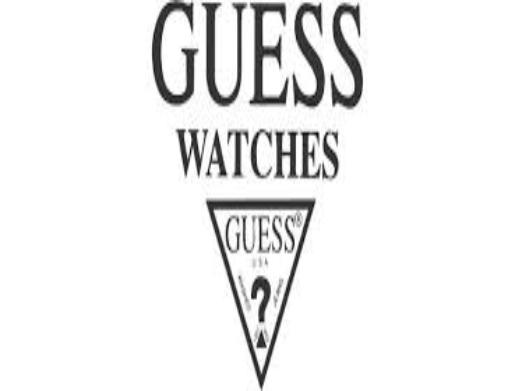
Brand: Guess
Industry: Clothes